Reg'lar Fellers

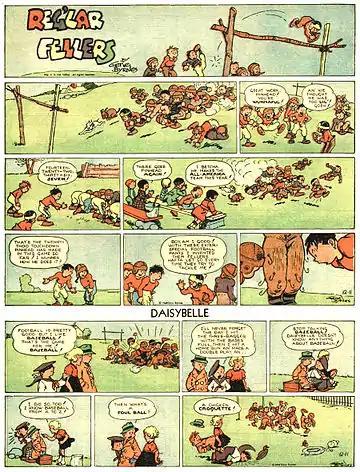
Gene Byrnes' page with "Reg'lar Fellers" and "Daisybelle" (December 11. 1938)

Reg'lar Fellers is a long-running newspaper comic strip adapted into a feature film, a radio series on the NBC Red Network, and two animated cartoons. Created by Gene Byrnes (1889–1974), the comic strip offered a humorous look at a gang of suburban children (who nevertheless spoke like New York street kids). Syndicated from 1917 to January 18, 1949, Byrnes' strip was collected into several books. Branding also extended to such items as baseball bats and breakfast cereal.